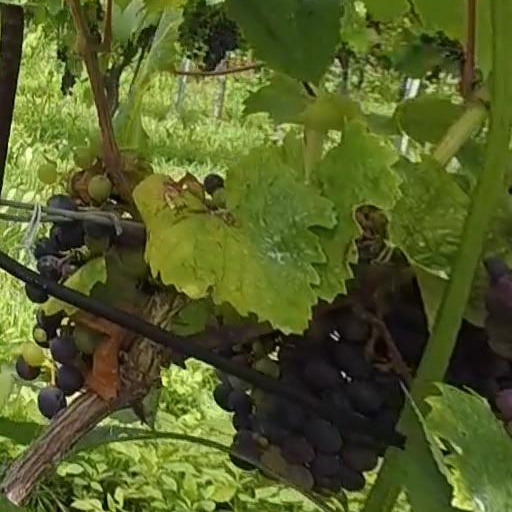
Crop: grape